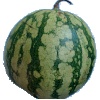
Label: Watermelon 1